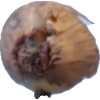
Label: onion